WrestleMania XXIV

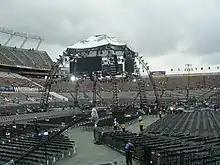
A steel rig with a tarpaulin was placed over the ring at WrestleMania XXIV.

WrestleMania is considered World Wrestling Entertainment's (WWE) flagship professional wrestling pay-per-view (PPV) event, having first been held in 1985. It has become the longest-running professional wrestling event in history and is held annually between mid-March to mid-April. It was the first of WWE's original four pay-per-views, which includes Royal Rumble, SummerSlam, and Survivor Series, referred to as the "Big Four". WrestleMania XXIV featured wrestlers from the Raw, SmackDown, and ECW brands.